Macelj massacre

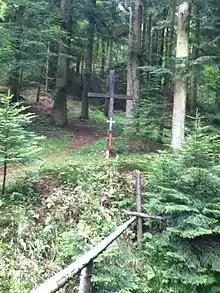
A cross in Macelj

The Macelj massacre occurred in May and June 1945, at the end of World War II in Europe, in the forests near Macelj, a village in northern Croatia. At the site, a large number of soldiers, women, and children were shot during the Bleiburg repatriations.